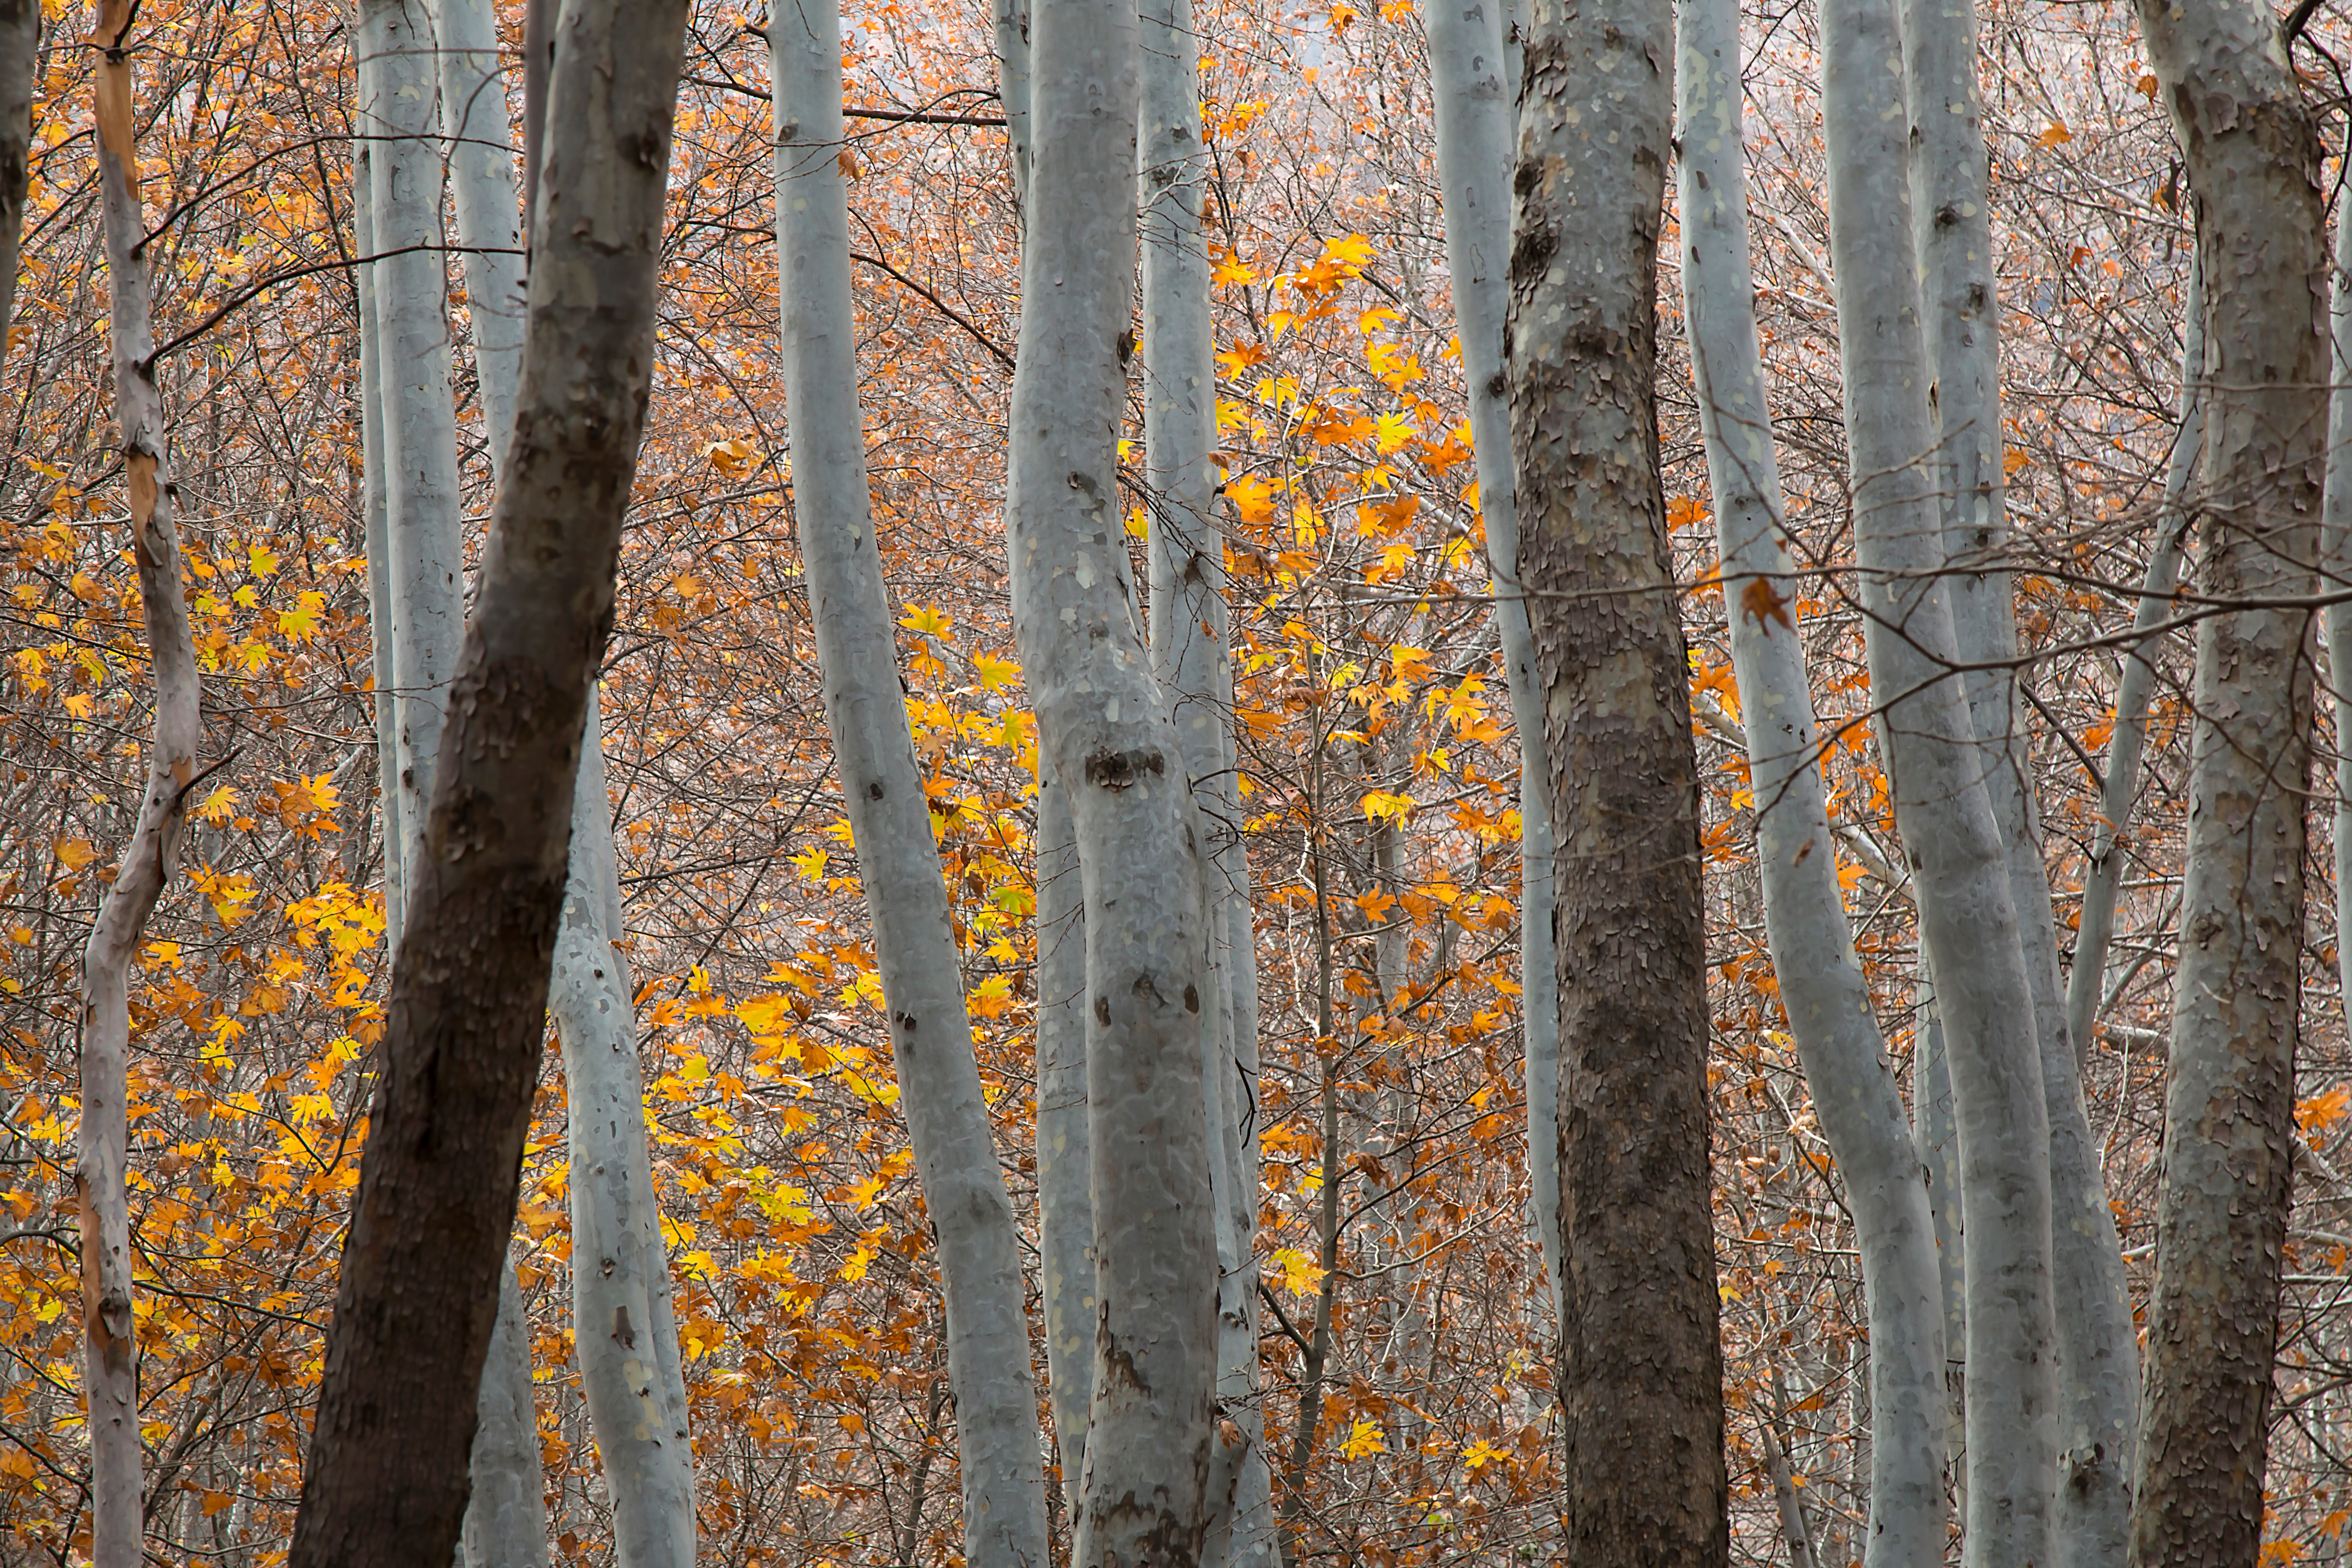
tree, nature, forest, branch, plant, sunlight, leaf, trunk, birch, autumn, season, deciduous, grove, woodland, habitat, flowering plant, natural environment, plant stem, woody plant, land plant